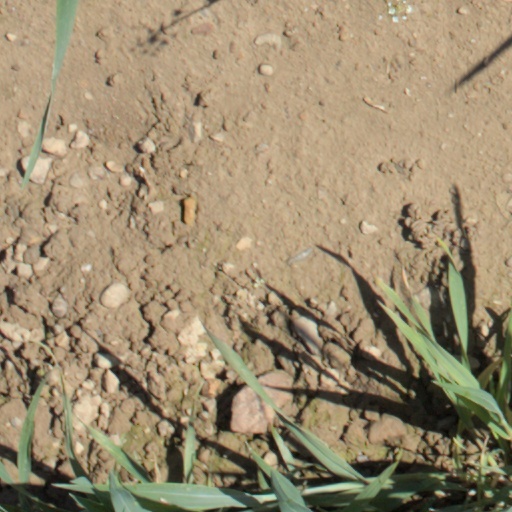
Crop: wheat